SV Cynthia Woods

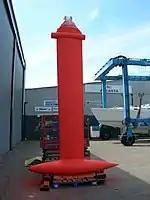
Sailboat keel with cigar-shaped fin bulb

The Cape Fear monohull is believed to have lost its bulb keel jeopardized by a fluctuating sea state in the night. The Northern Hemisphere subtropical zone was mercurial with severe weather during the 2008 Atlantic hurricane season. The Gulf of Mexico tropical storm interval encompassed Tropical Storm Alma and Tropical Storm Arthur by late May and early June 2008. The tropical cyclogenesis developed along the east and west coasts of Central America while combining the Yucatán Channel of the Caribbean Sea.